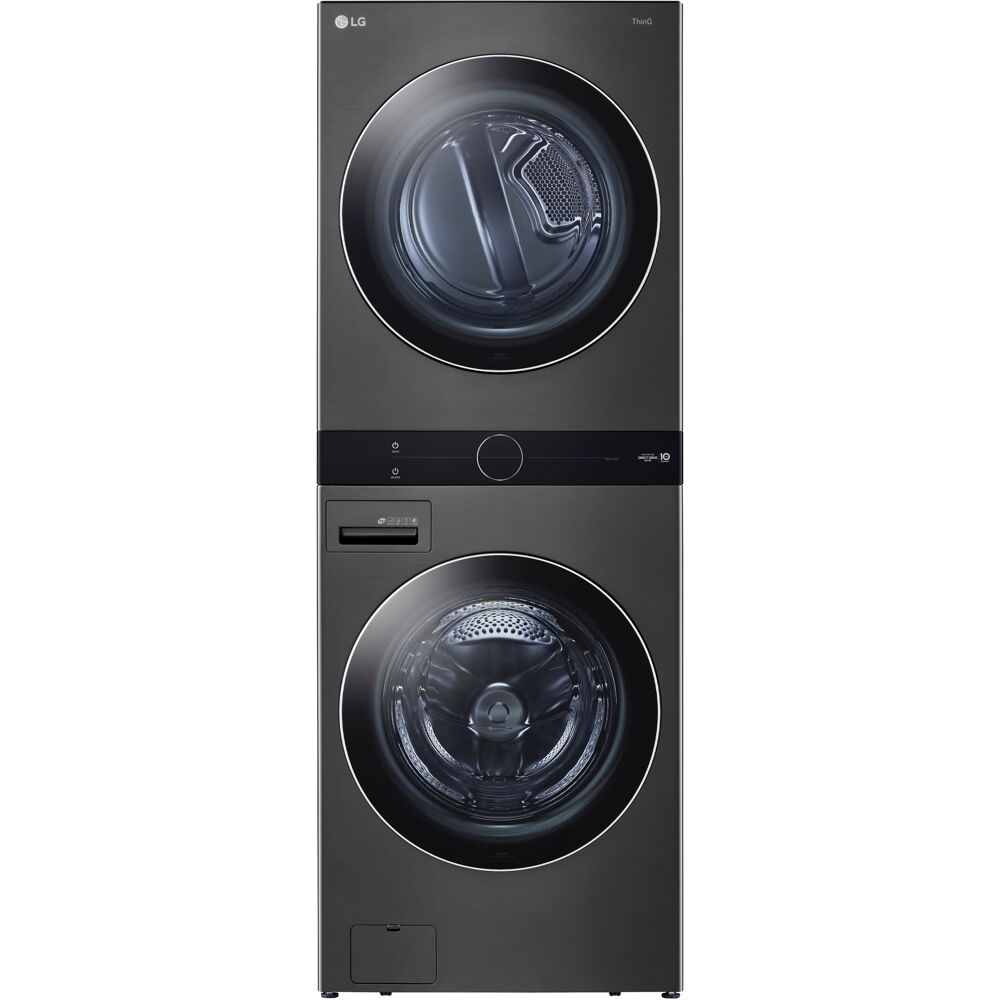
LG4.5 CF / 7.4 CF Gas Washtower with Center ControlWKGX201HBA
Brand: LG
Category: Home & Garden > Household Appliances > Laundry Appliances > Laundry Combo Units > Stackable Washer-Dryer Units